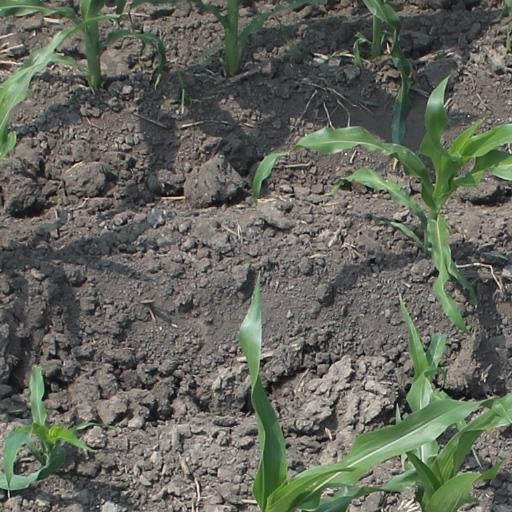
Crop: maize; corn